NBA All-Defensive Team

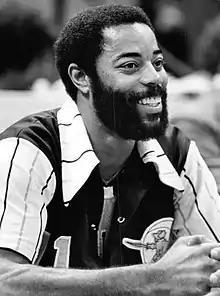
Walt Frazier is the only player to have been on all of the first seven All-Defensive first teams.

The NBA All-Defensive Team is an annual National Basketball Association (NBA) honor given since the 1968–69 NBA season to the best defensive players during the regular season. The All-Defensive Team is generally composed of ten players in two five-man lineups, a first and a second team. Voting is conducted by a panel of 123 writers and broadcasters. Prior to the 2013–14 NBA season, voting was performed by the NBA head coaches, who were restricted from voting for players on their own team. The players each receive two points for each first team vote and one point for each second team vote. The top five players with the highest point total make the first team, with the next five making the second team. In the case of a tie at the fifth position of either team, the roster is expanded. If the first team consists of six players due to a tie, the second team will still consist of five players with the potential for more expansion in the event of additional ties. Ties have occurred several times, most recently in 2013 when Tyson Chandler and Joakim Noah tied in votes received.